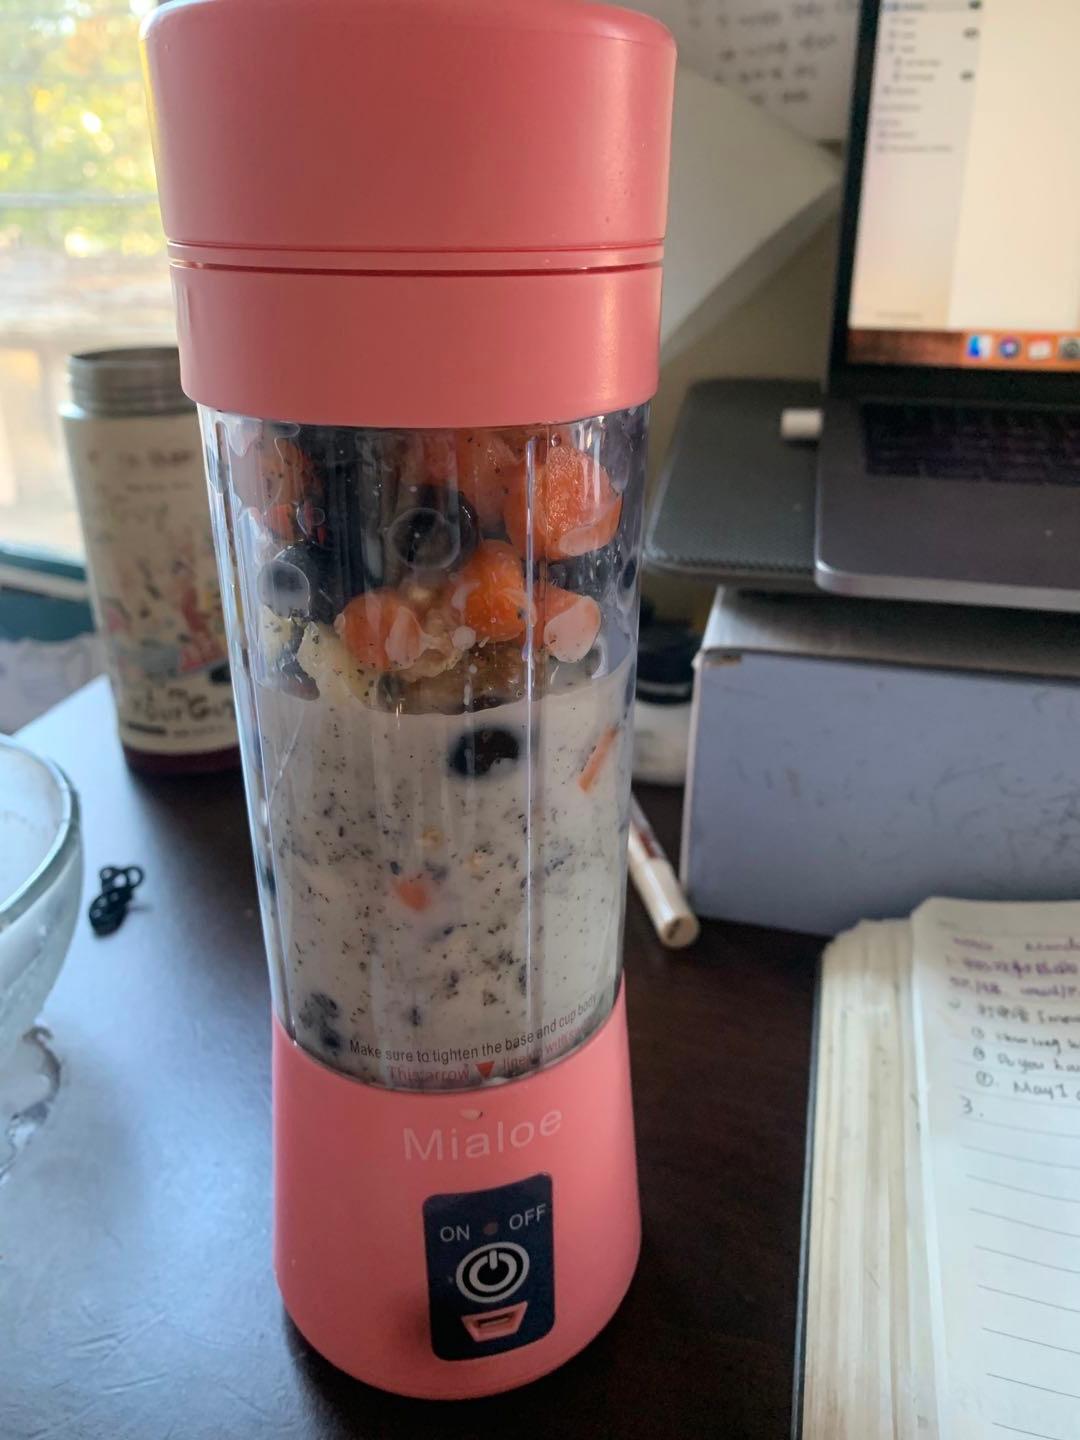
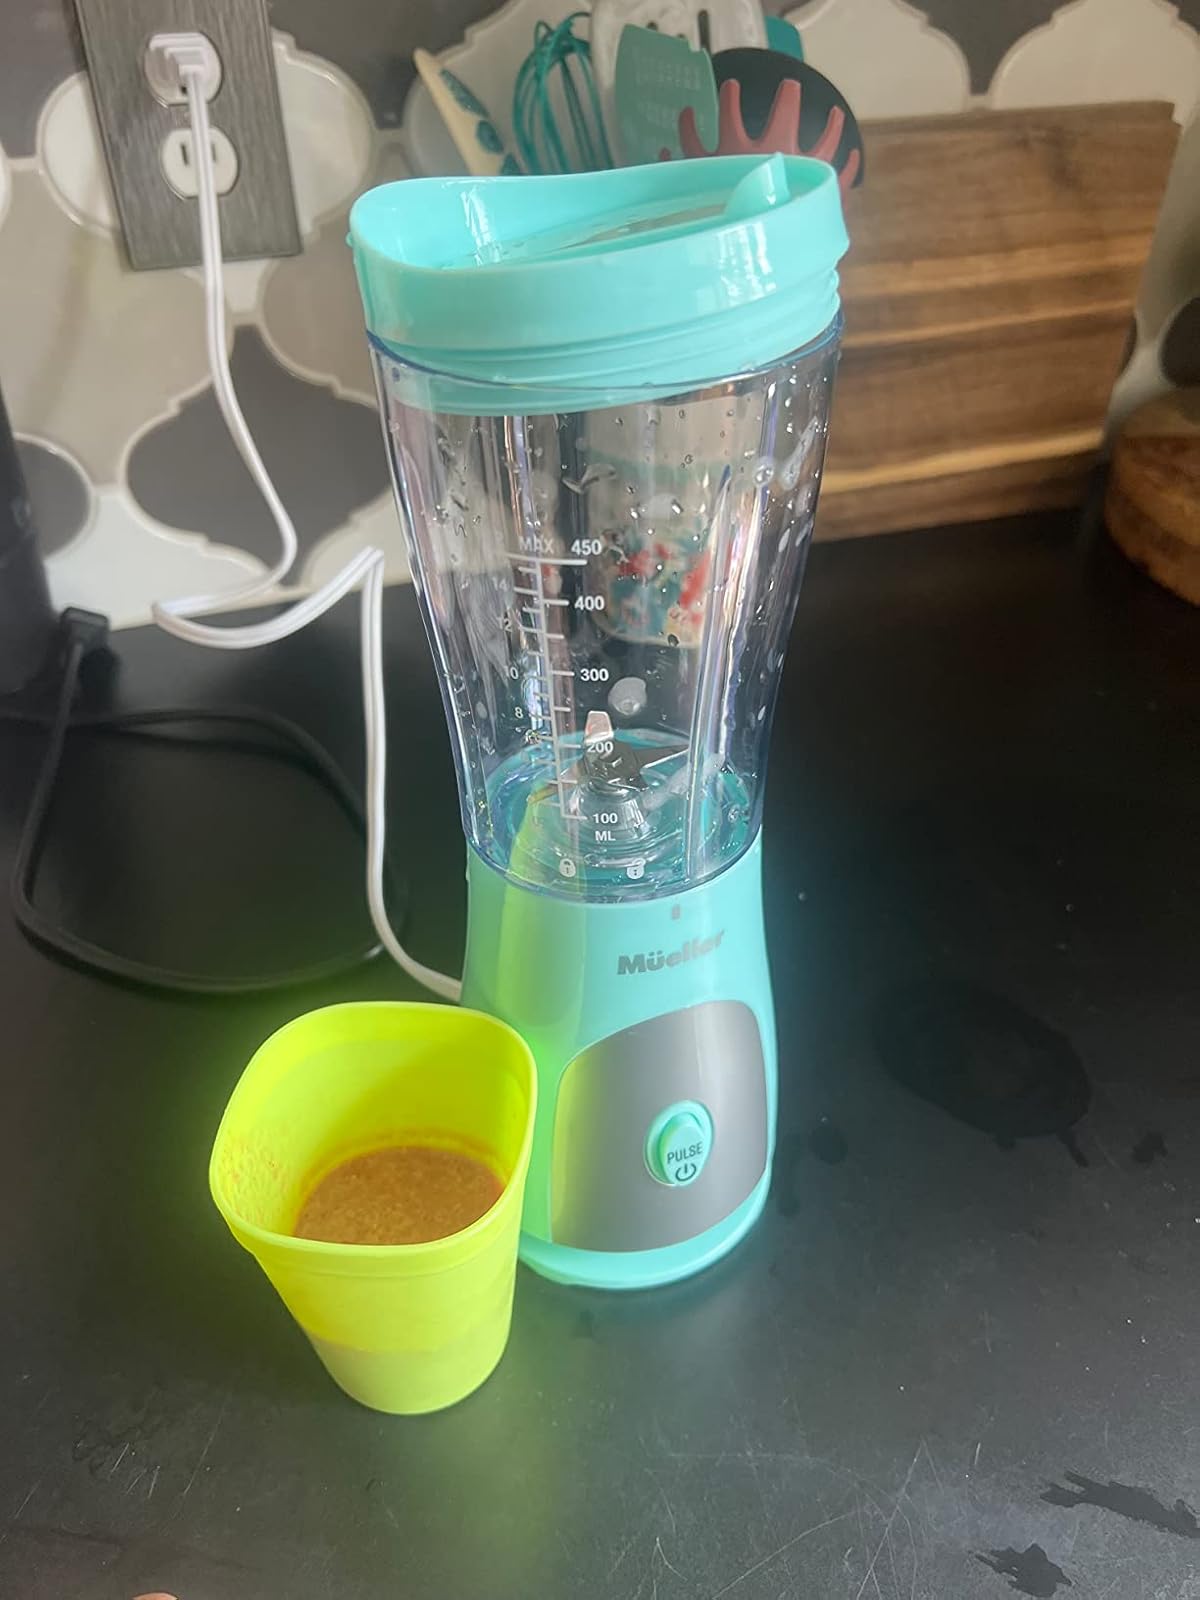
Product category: items_blender
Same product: no